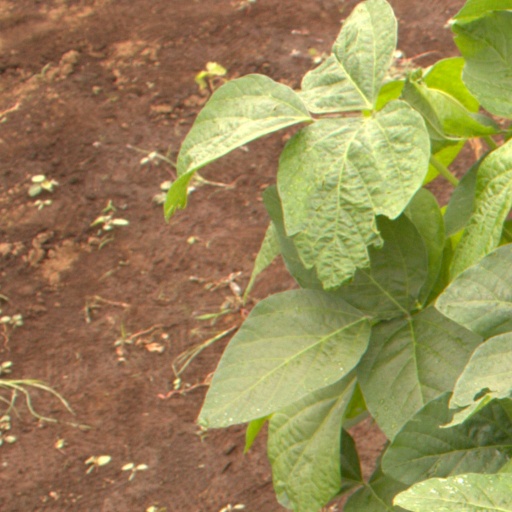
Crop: soybean